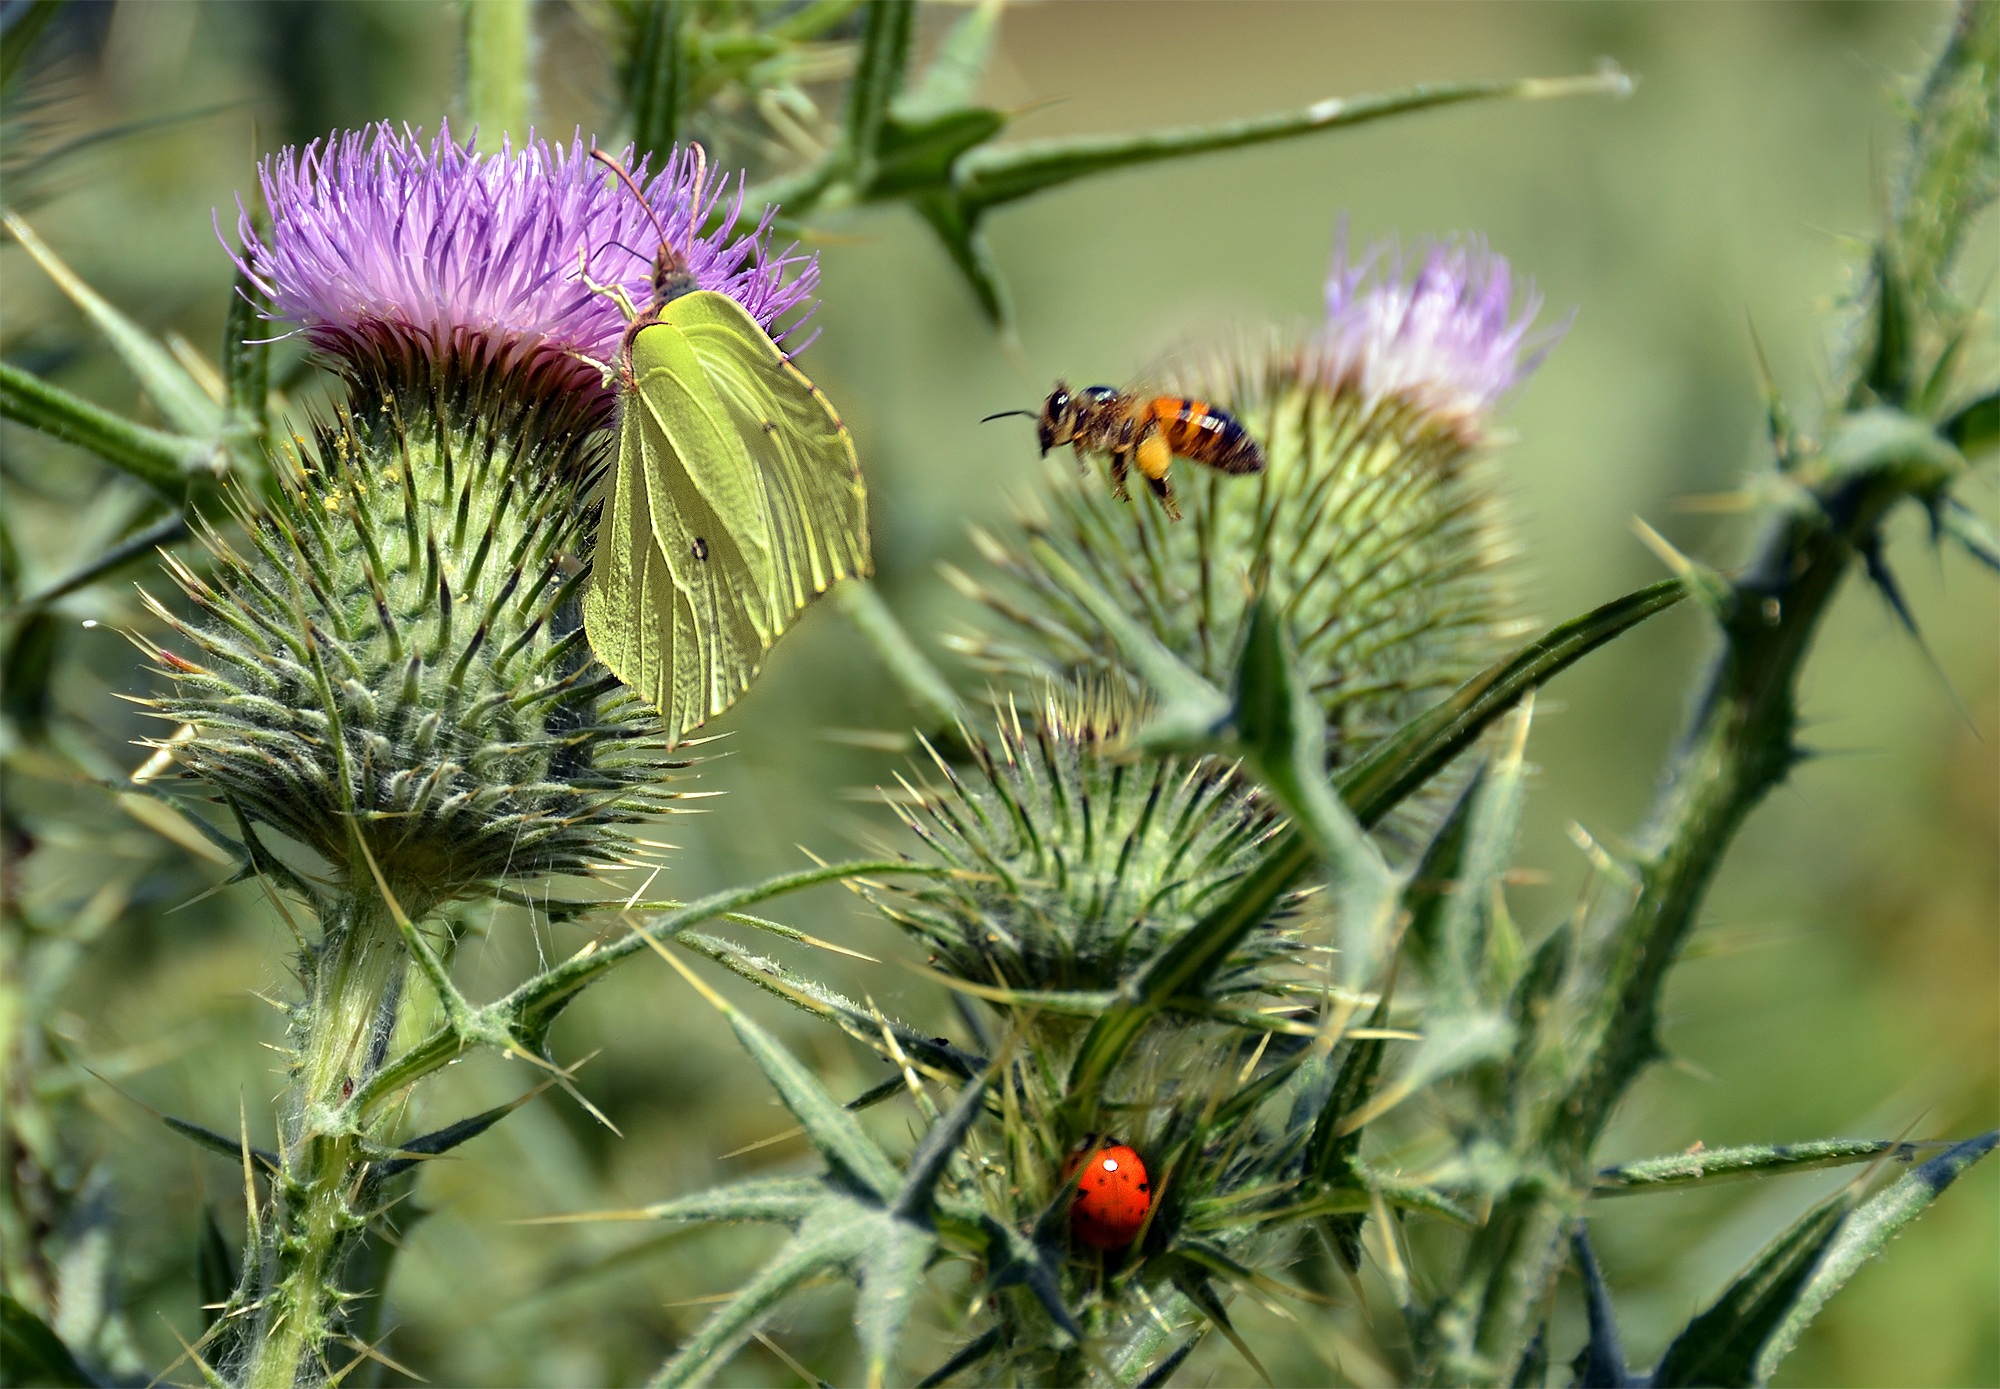
nature, plant, flower, insect, ladybug, botany, flora, fauna, invertebrate, wildflower, close up, thistles, bee, thistle, nectar, macro photography, flowering plant, daisy family, gonepteryx rhamni, silybum, land plant, thorns spines and prickles, artichoke thistle